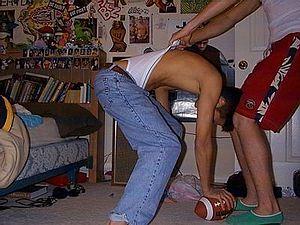
Un wedgie ou tire-slip est un acte consistant à coincer les sous-vêtements de quelqu'un dans son sillon interfessier. Bien qu'un wedgie puisse survenir spontanément, le terme est habituellement réservé au cas où il est intentionnel, qu'il s'agisse d'une farce ou d'une brimade. Administrer un wedgie implique donc de tirer vers le haut les sous-vêtements de la victime.